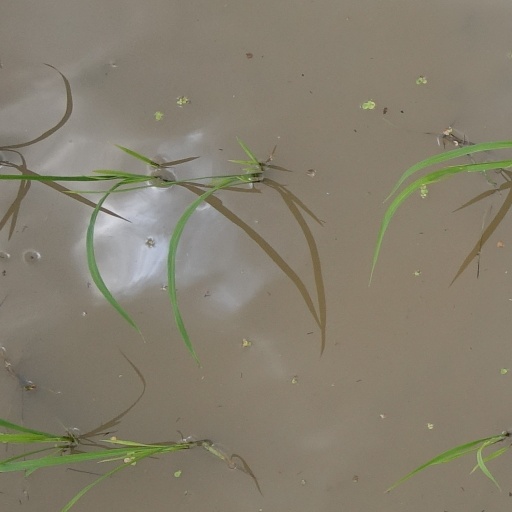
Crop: rice